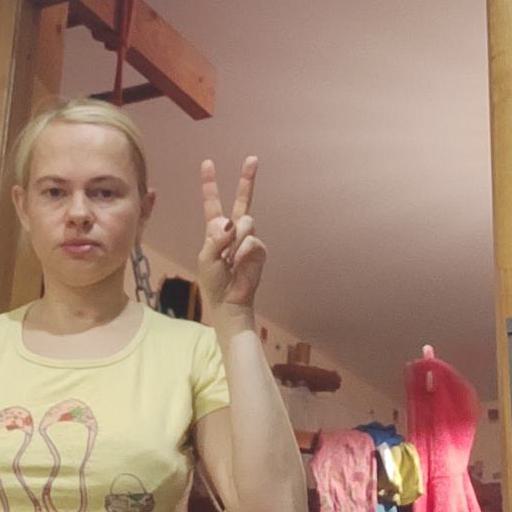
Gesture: peace